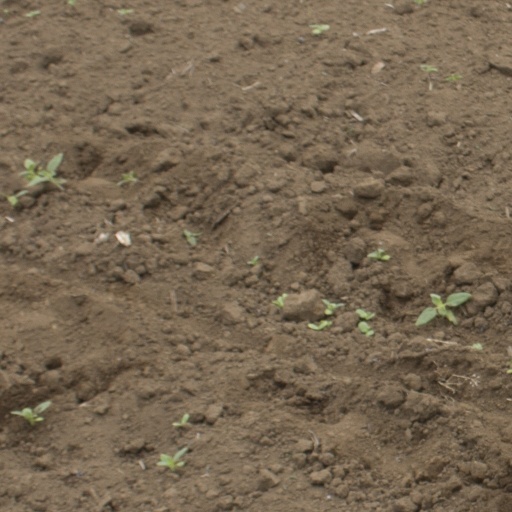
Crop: Jerusalem artichoke